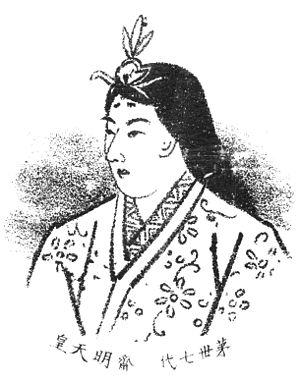
L'impératrice Kōgyoku, qui a régné, à l'époque de Nara, une seconde fois sous le nom de Saimei était à la fois le trente-cinquième et le trente-septième dirigeant impérial du Japon, selon l'ordre traditionnel de la succession. Elle est une arrière-petite-fille de l'empereur Bidatsu, et son nom de naissance est princesse Takara.